Sakhalin-II

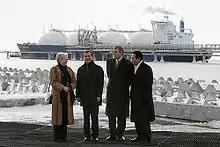
Dmitry Medvedev, Taro Aso, Prince Andrew, Duke of York and Maria van der Hoeven visit the Sakhalin-II project on 18 February 2009.

The two fields contain an estimated of crude oil and 500 billion cubic meters (18 trillion cubic feet) of natural gas; 9.6 million tonnes of liquefied natural gas per year and about of oil will be produced. The total project cost until 2014 was originally estimated by Royal Dutch Shell to be between US$9 and $11 billion. However, the costs turned out to be substantially underestimated and in July 2005 Shell revised the estimate upwards to $20 billion.